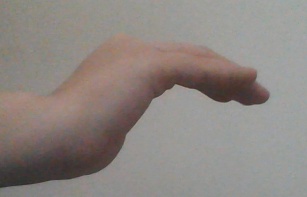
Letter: haa